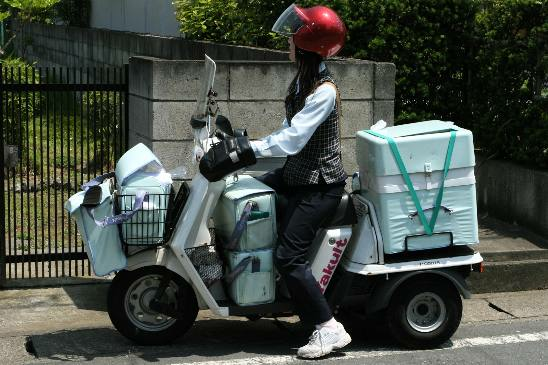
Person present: Yes